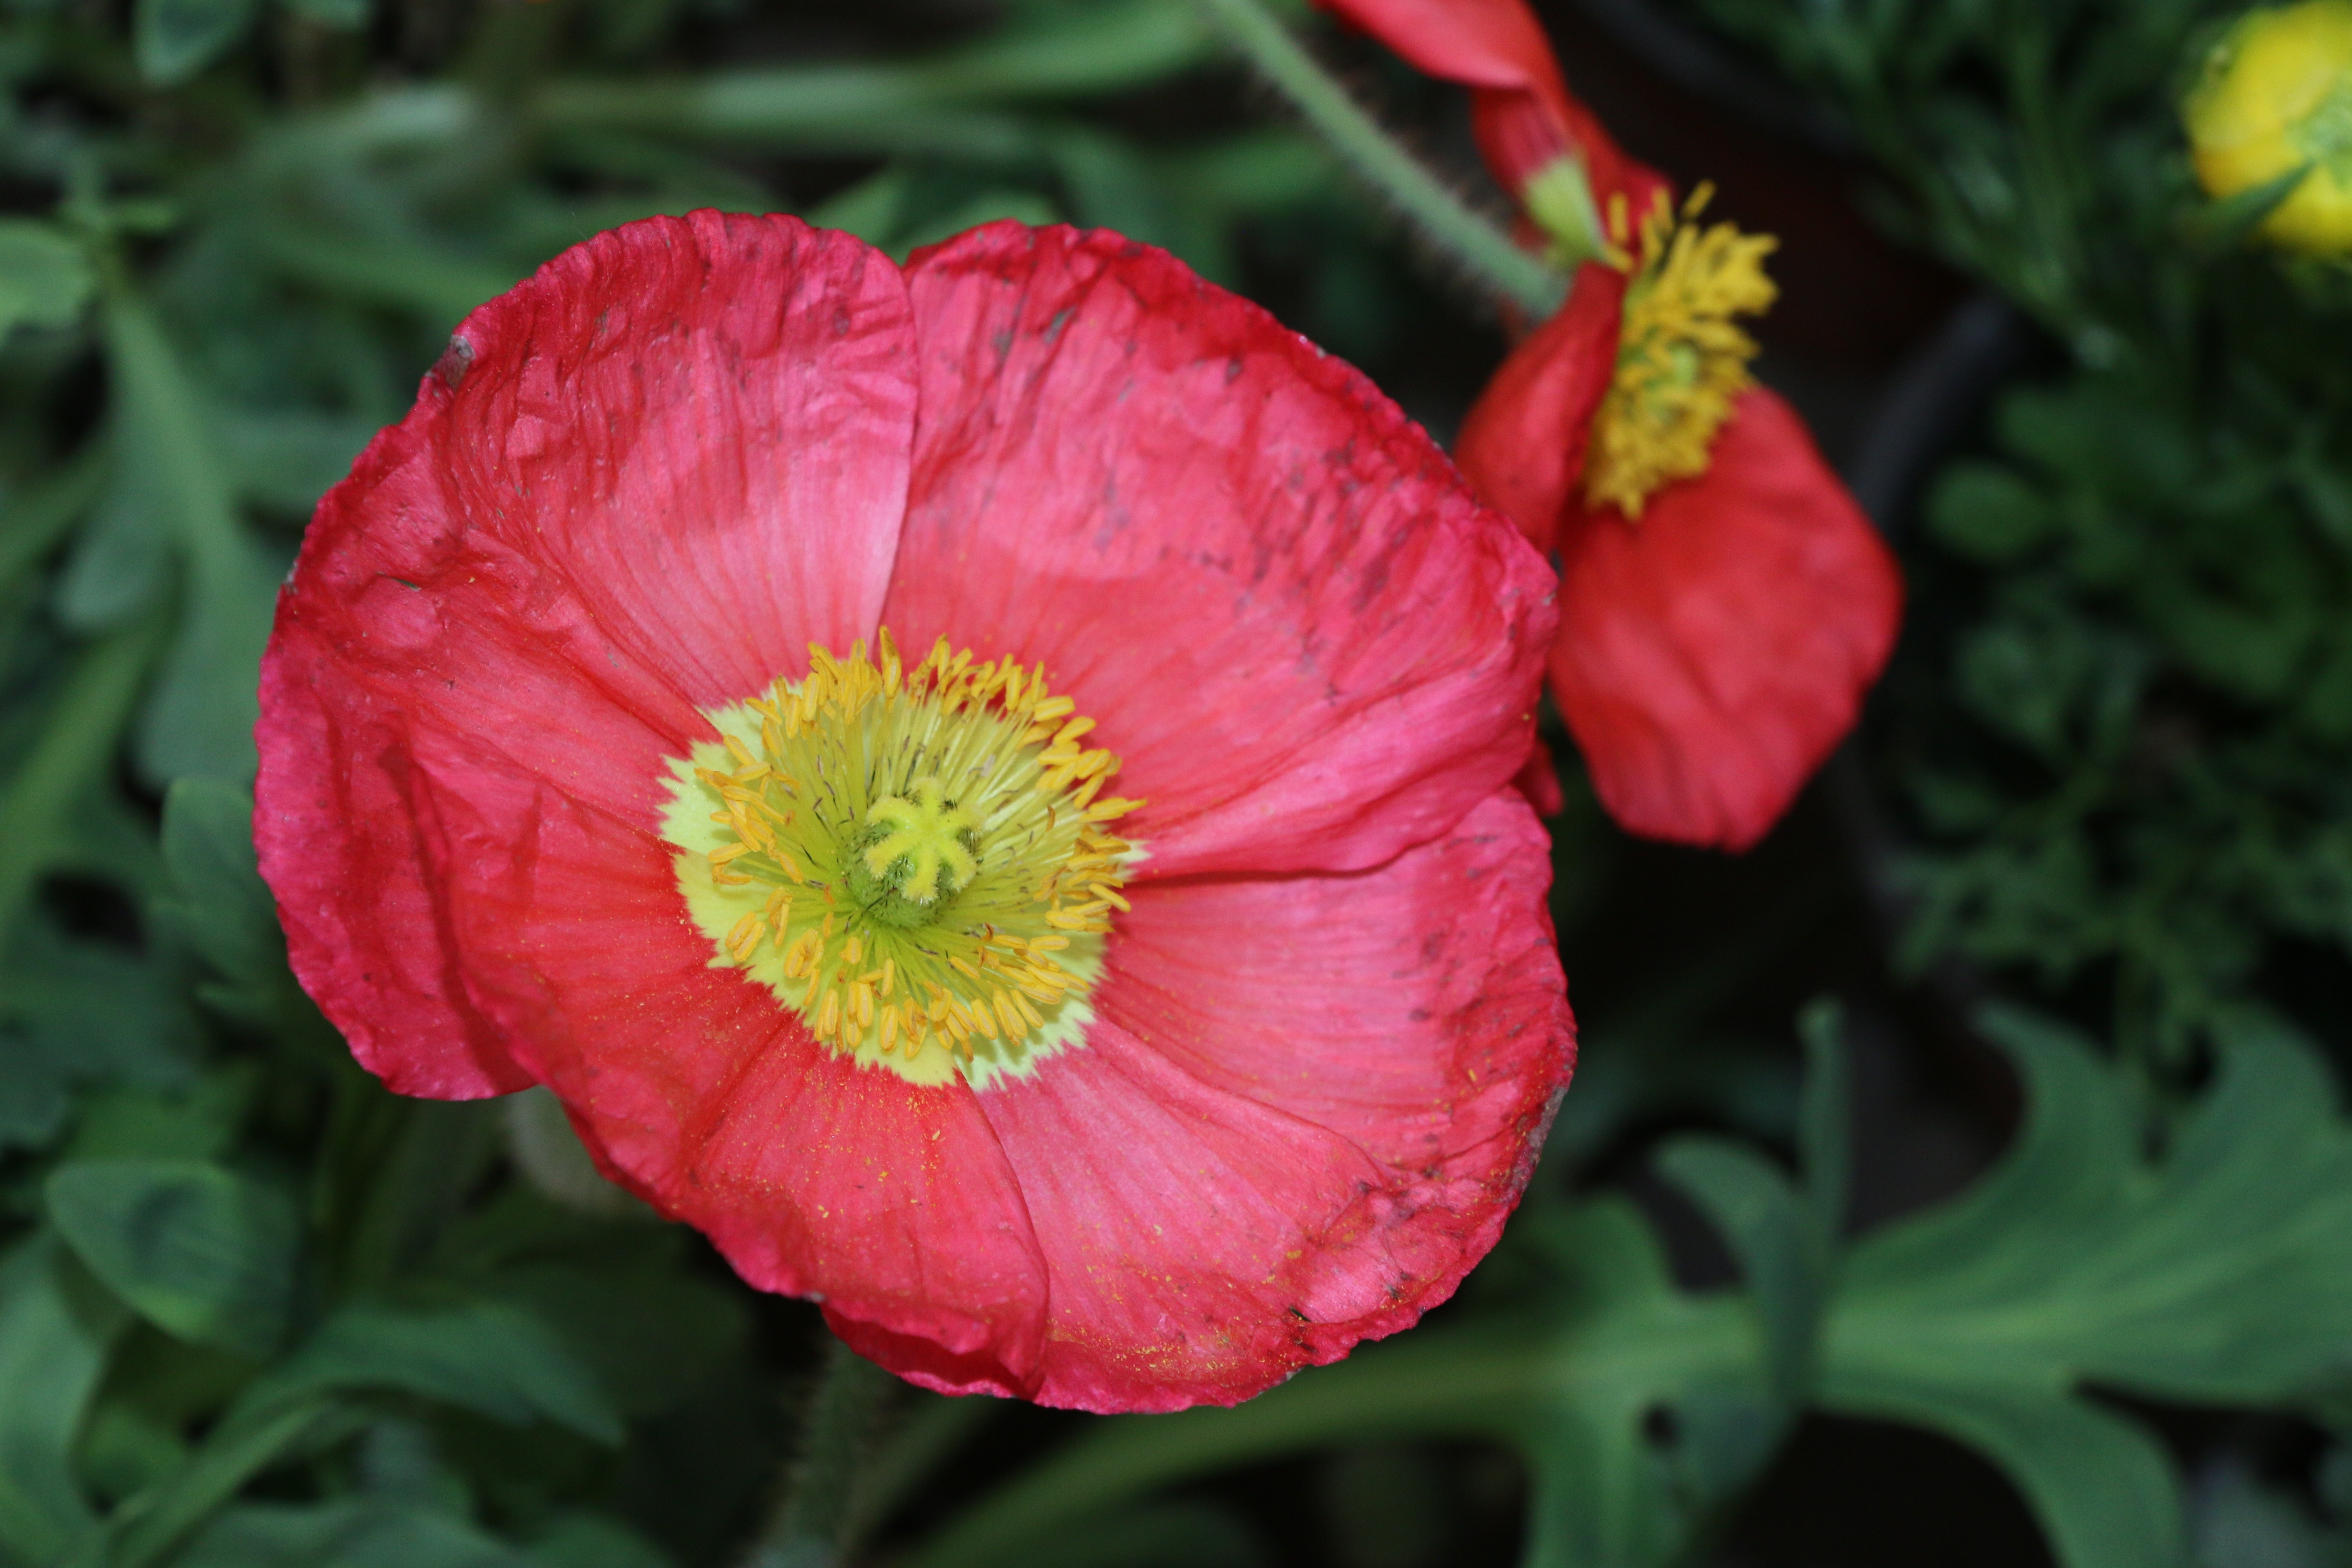
plant, flower, petal, spring, red, romantic, botany, flora, poppy, macro photography, flowering plant, opium poppy, dazzling flowers, annual plant, land plant, poppy family